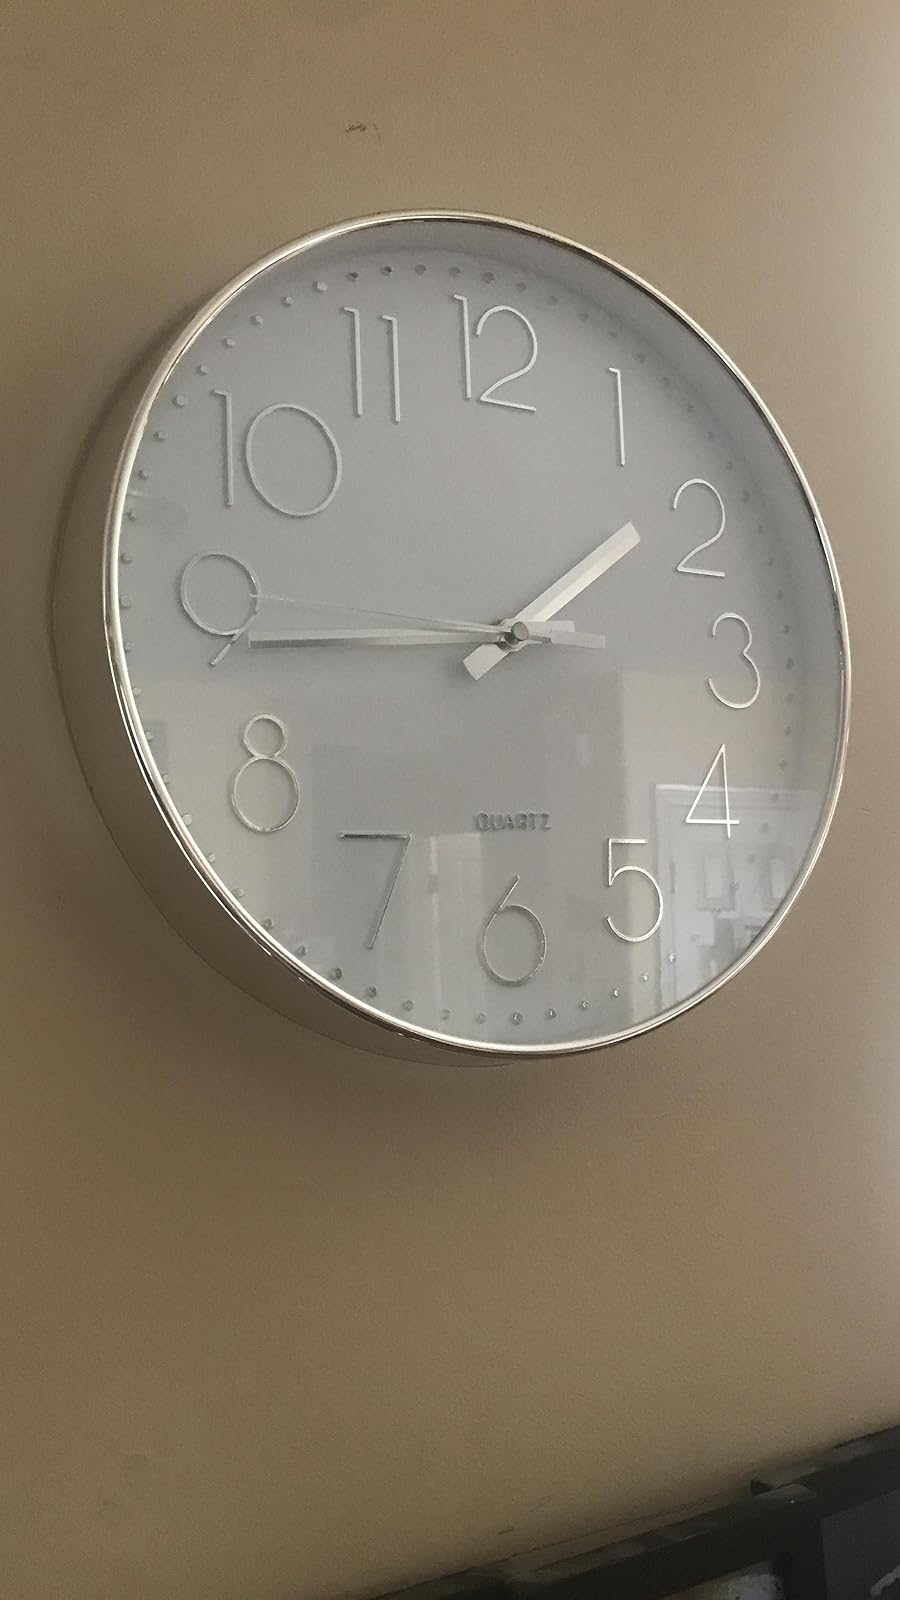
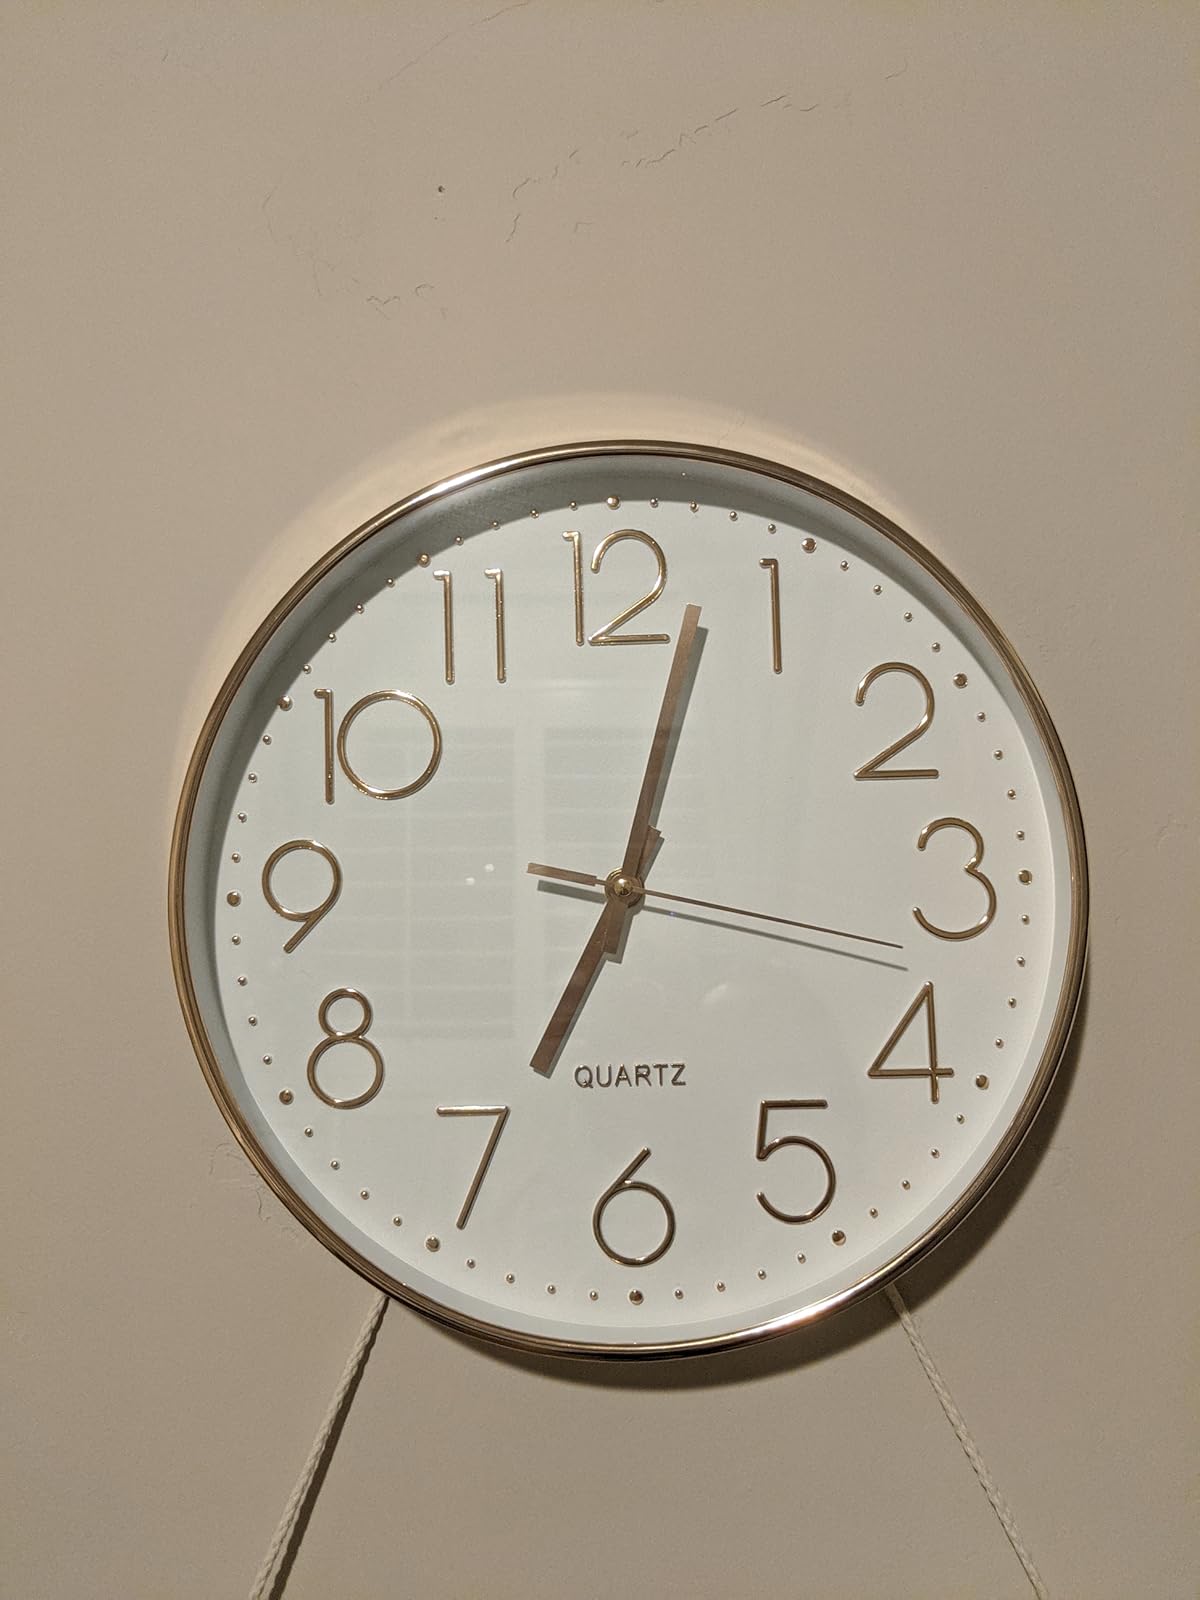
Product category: clock
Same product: no